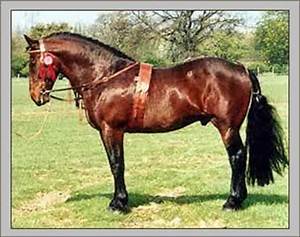
Label: cavallo